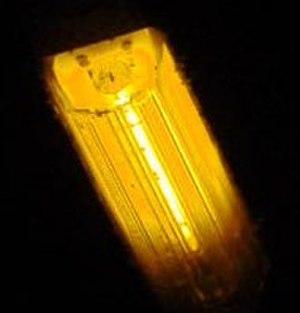
Lampe à vapeur de sodium.
Une lampe à décharge est une lampe électrique constituée d'un tube ou d'une ampoule en verre remplie de gaz ou de vapeur métallique, sous haute ou basse pression, au travers duquel on fait passer un courant électrique, il s'ensuit une conversion en photons donc de la lumière.
Une lampe à vapeur de sodium est une lampe à décharge pour laquelle la luminescence est produite dans une vapeur de sodium. On distingue les lampes à vapeur de sodium basse pression, qui émettent une lumière dont la couleur tire sur l'orange, et les lampes à vapeur de sodium haute pression, de couleur un peu plus jaune-orangé. Ces lampes sont couramment utilisées pour l'éclairage public.